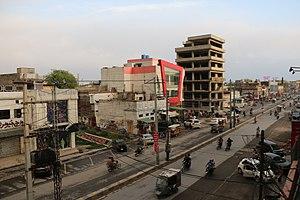
Sialkot est une ville située dans le nord de la province du Pendjab au Pakistan aux pieds des crêtes enneigées du Cachemire près du fleuve Chenab. Elle se trouve à environ 125 kilomètres au nord-est de Lahore et seulement à quelques kilomètres de Jammu.